Palio di Legnano

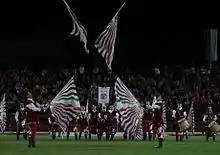
Flag-wavers of the Palio di Legnano during the exhibition held for the 2016 edition

In 1985 the Carroccio used in the palio was completely rebuilt according to criteria more similar to those of the original medieval cart which was used in the battle of Legnano thanks to the consultation of sources of the time, who managed to provide detailed information on its characteristics; both the materials and the construction techniques used to make the new copy of the Carroccio traced those dating back to the Middle Ages. Craftsmen and specialized companies were involved in the construction of the new symbolic cart. The new Carroccio were then applied eight panels bearing the coats of arms of the "contrade" of Legnano. This new wagon, which has dimensions 2.60 x 5.40 x 6 m, is fully functional and plays a unique, symbolic and historical role.